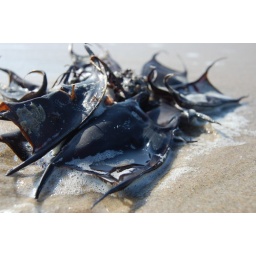
A week spent at our rented beach house in Sandbridge.